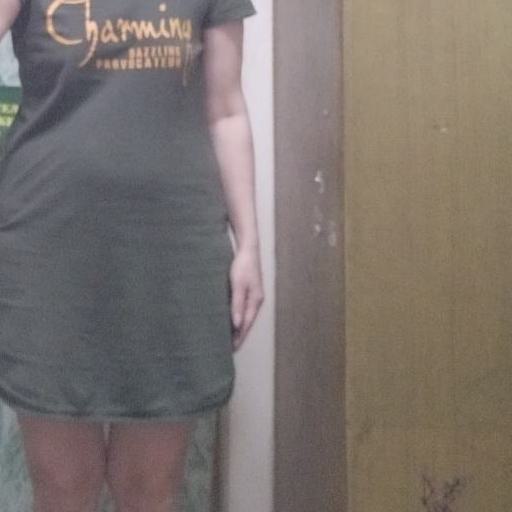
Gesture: no_gesture